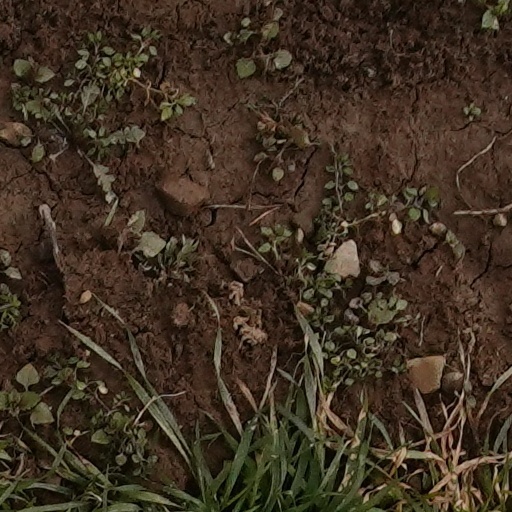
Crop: wheat